The Wild Wild West

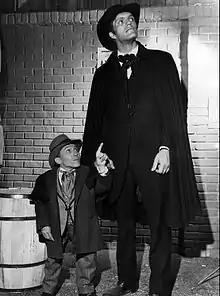
Doctor Loveless and Voltaire

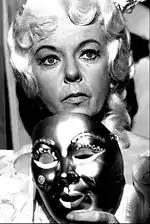
Ida Lupino as Doctor Faustina

The show's most memorable recurring arch-villain was Dr. Miguelito Quixote Loveless, a brilliant but petulant and megalomaniacal dwarf portrayed by Michael Dunn. Initially he had two companions: the towering Voltaire, played by Richard Kiel; and the beautiful Antoinette, played by Dunn's real-life singing partner, Phoebe Dorin. Voltaire disappeared without explanation after his third episode, but Kiel returned in a different role in "The Night of the Simian Terror". Antoinette vanished after her sixth episode due to demands by Dunn's jealous real-life wife.